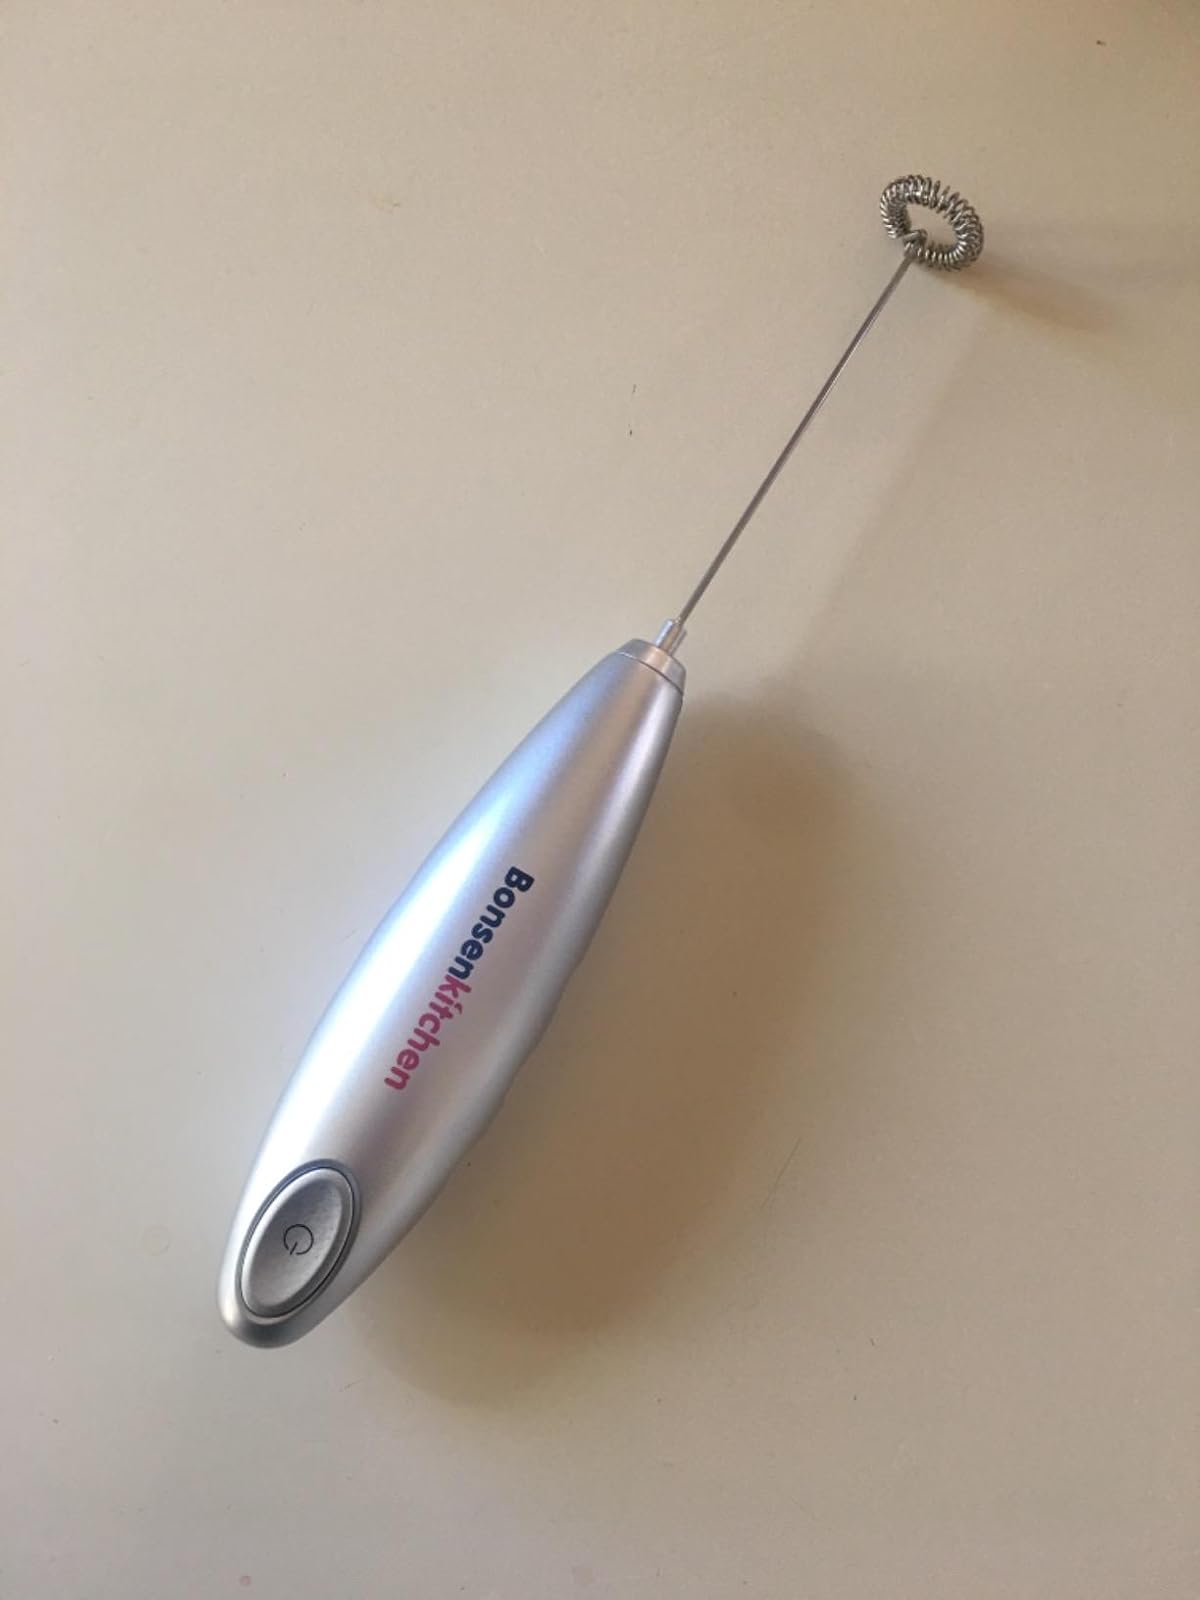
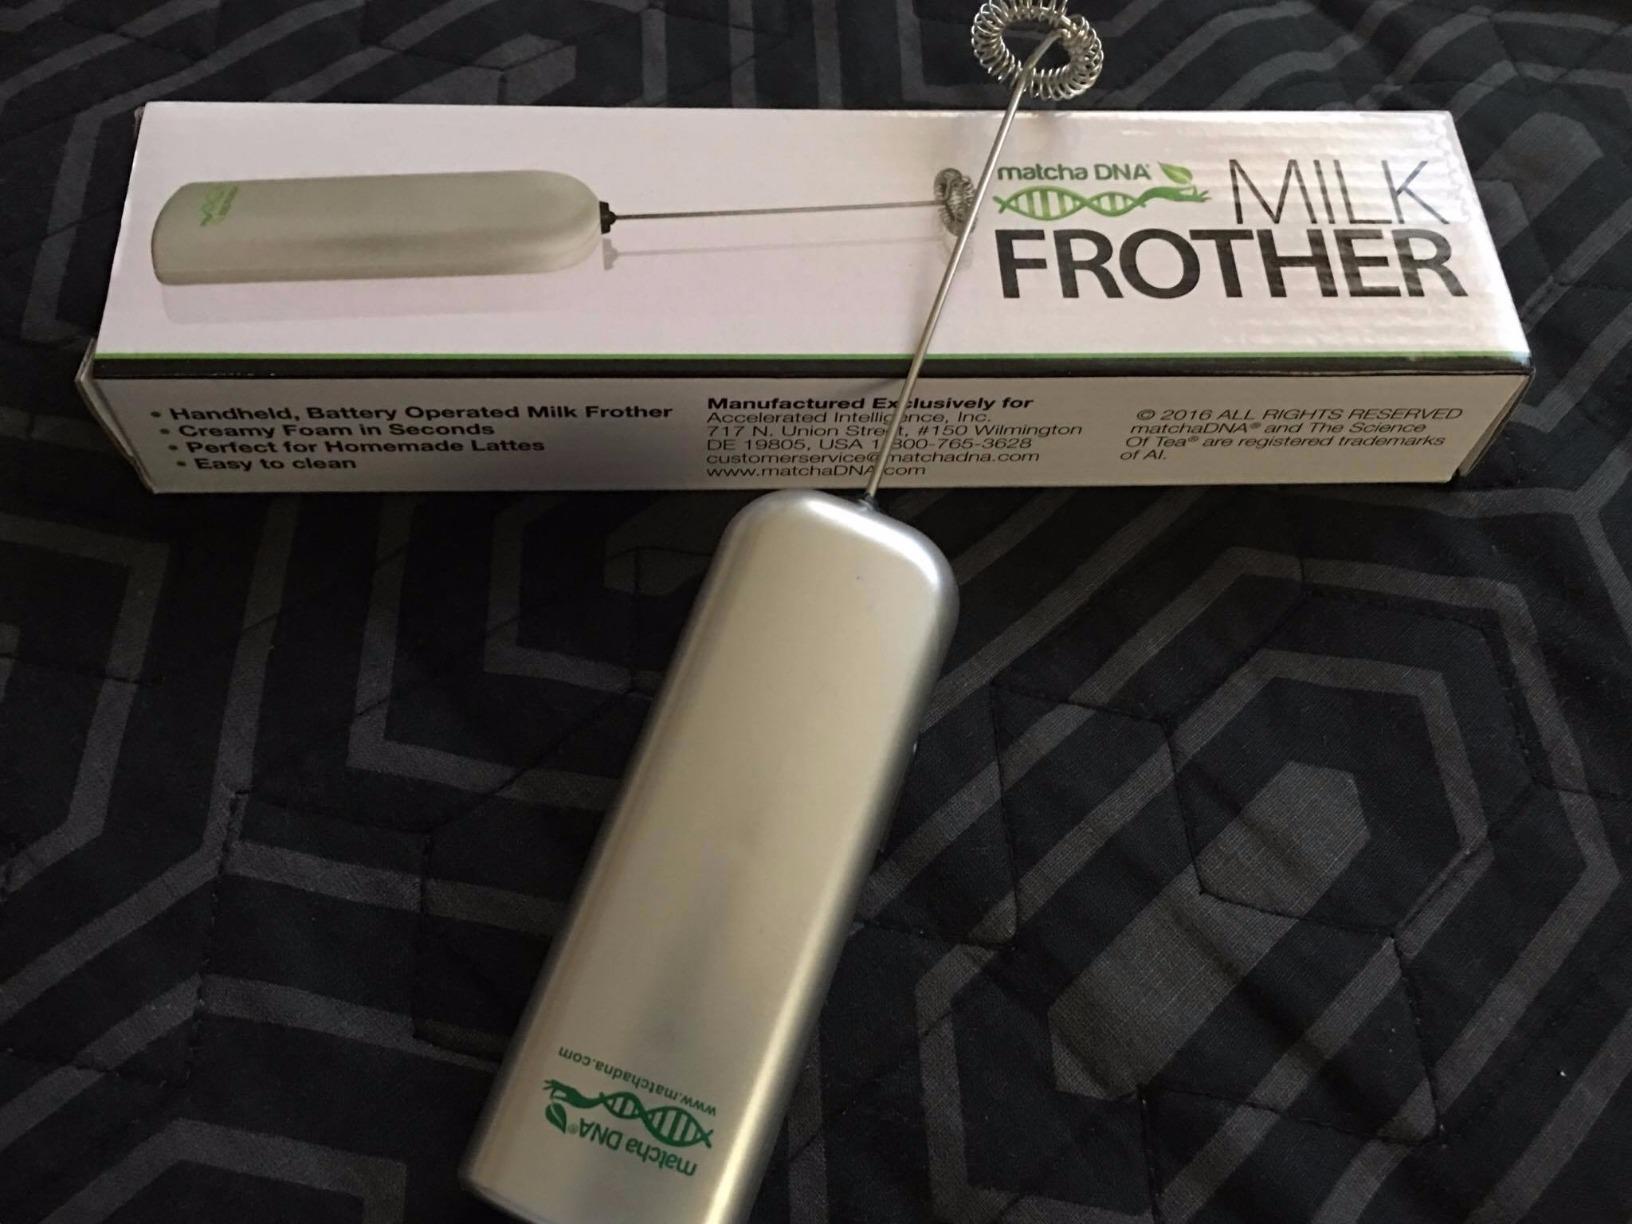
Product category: items_mixer
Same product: no